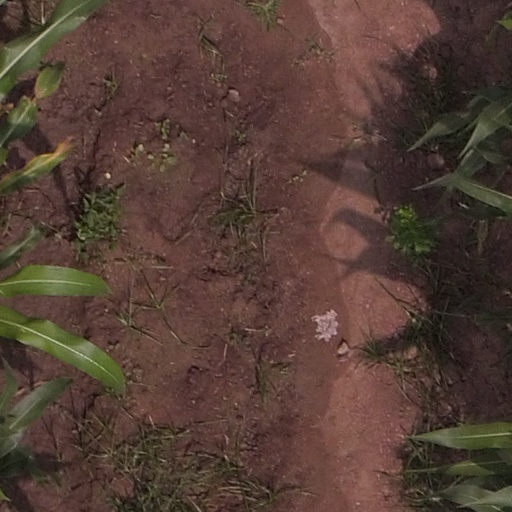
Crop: maize; corn